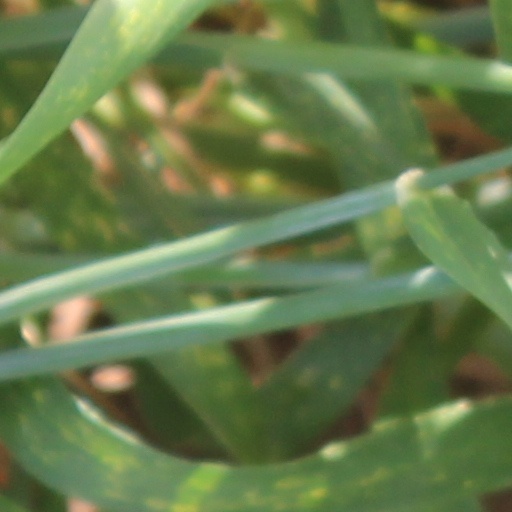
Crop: wheat